Easttown Township, Pennsylvania

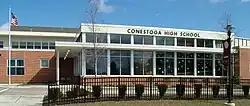
Conestoga High School

Easttown Township lies within the Tredyffrin/Easttown School District. Students residing within township boundaries attend Conestoga High School for grades 9-12. Hillside Elementary School, Beaumont Elementary School and Devon Elementary school serve students in grades K-4. Tredyffrin/Easttown Middle School and Valley Forge Middle School serve students in grades 5–8.